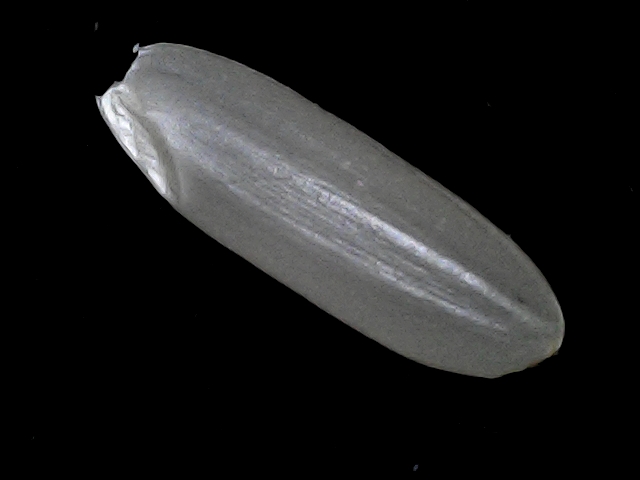
Rice variety: BRRI67